All-time Youth Olympic Games medal table

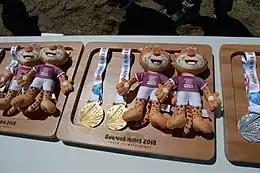
Medals and Mascots of the 2018 Youth Olympic Games, delivered during Victory ceremonies to medal winners.

An all-time medal table for all Youth Olympic Games (YOG) from 2010 to 2024 is tabulated below. This is a summary of medal tables published by IOC on every YOG edition. A total of 127 nations have won at least one medal in the Youth Olympic Games, 124 in the Summer Games and 44 in the Winter Games.